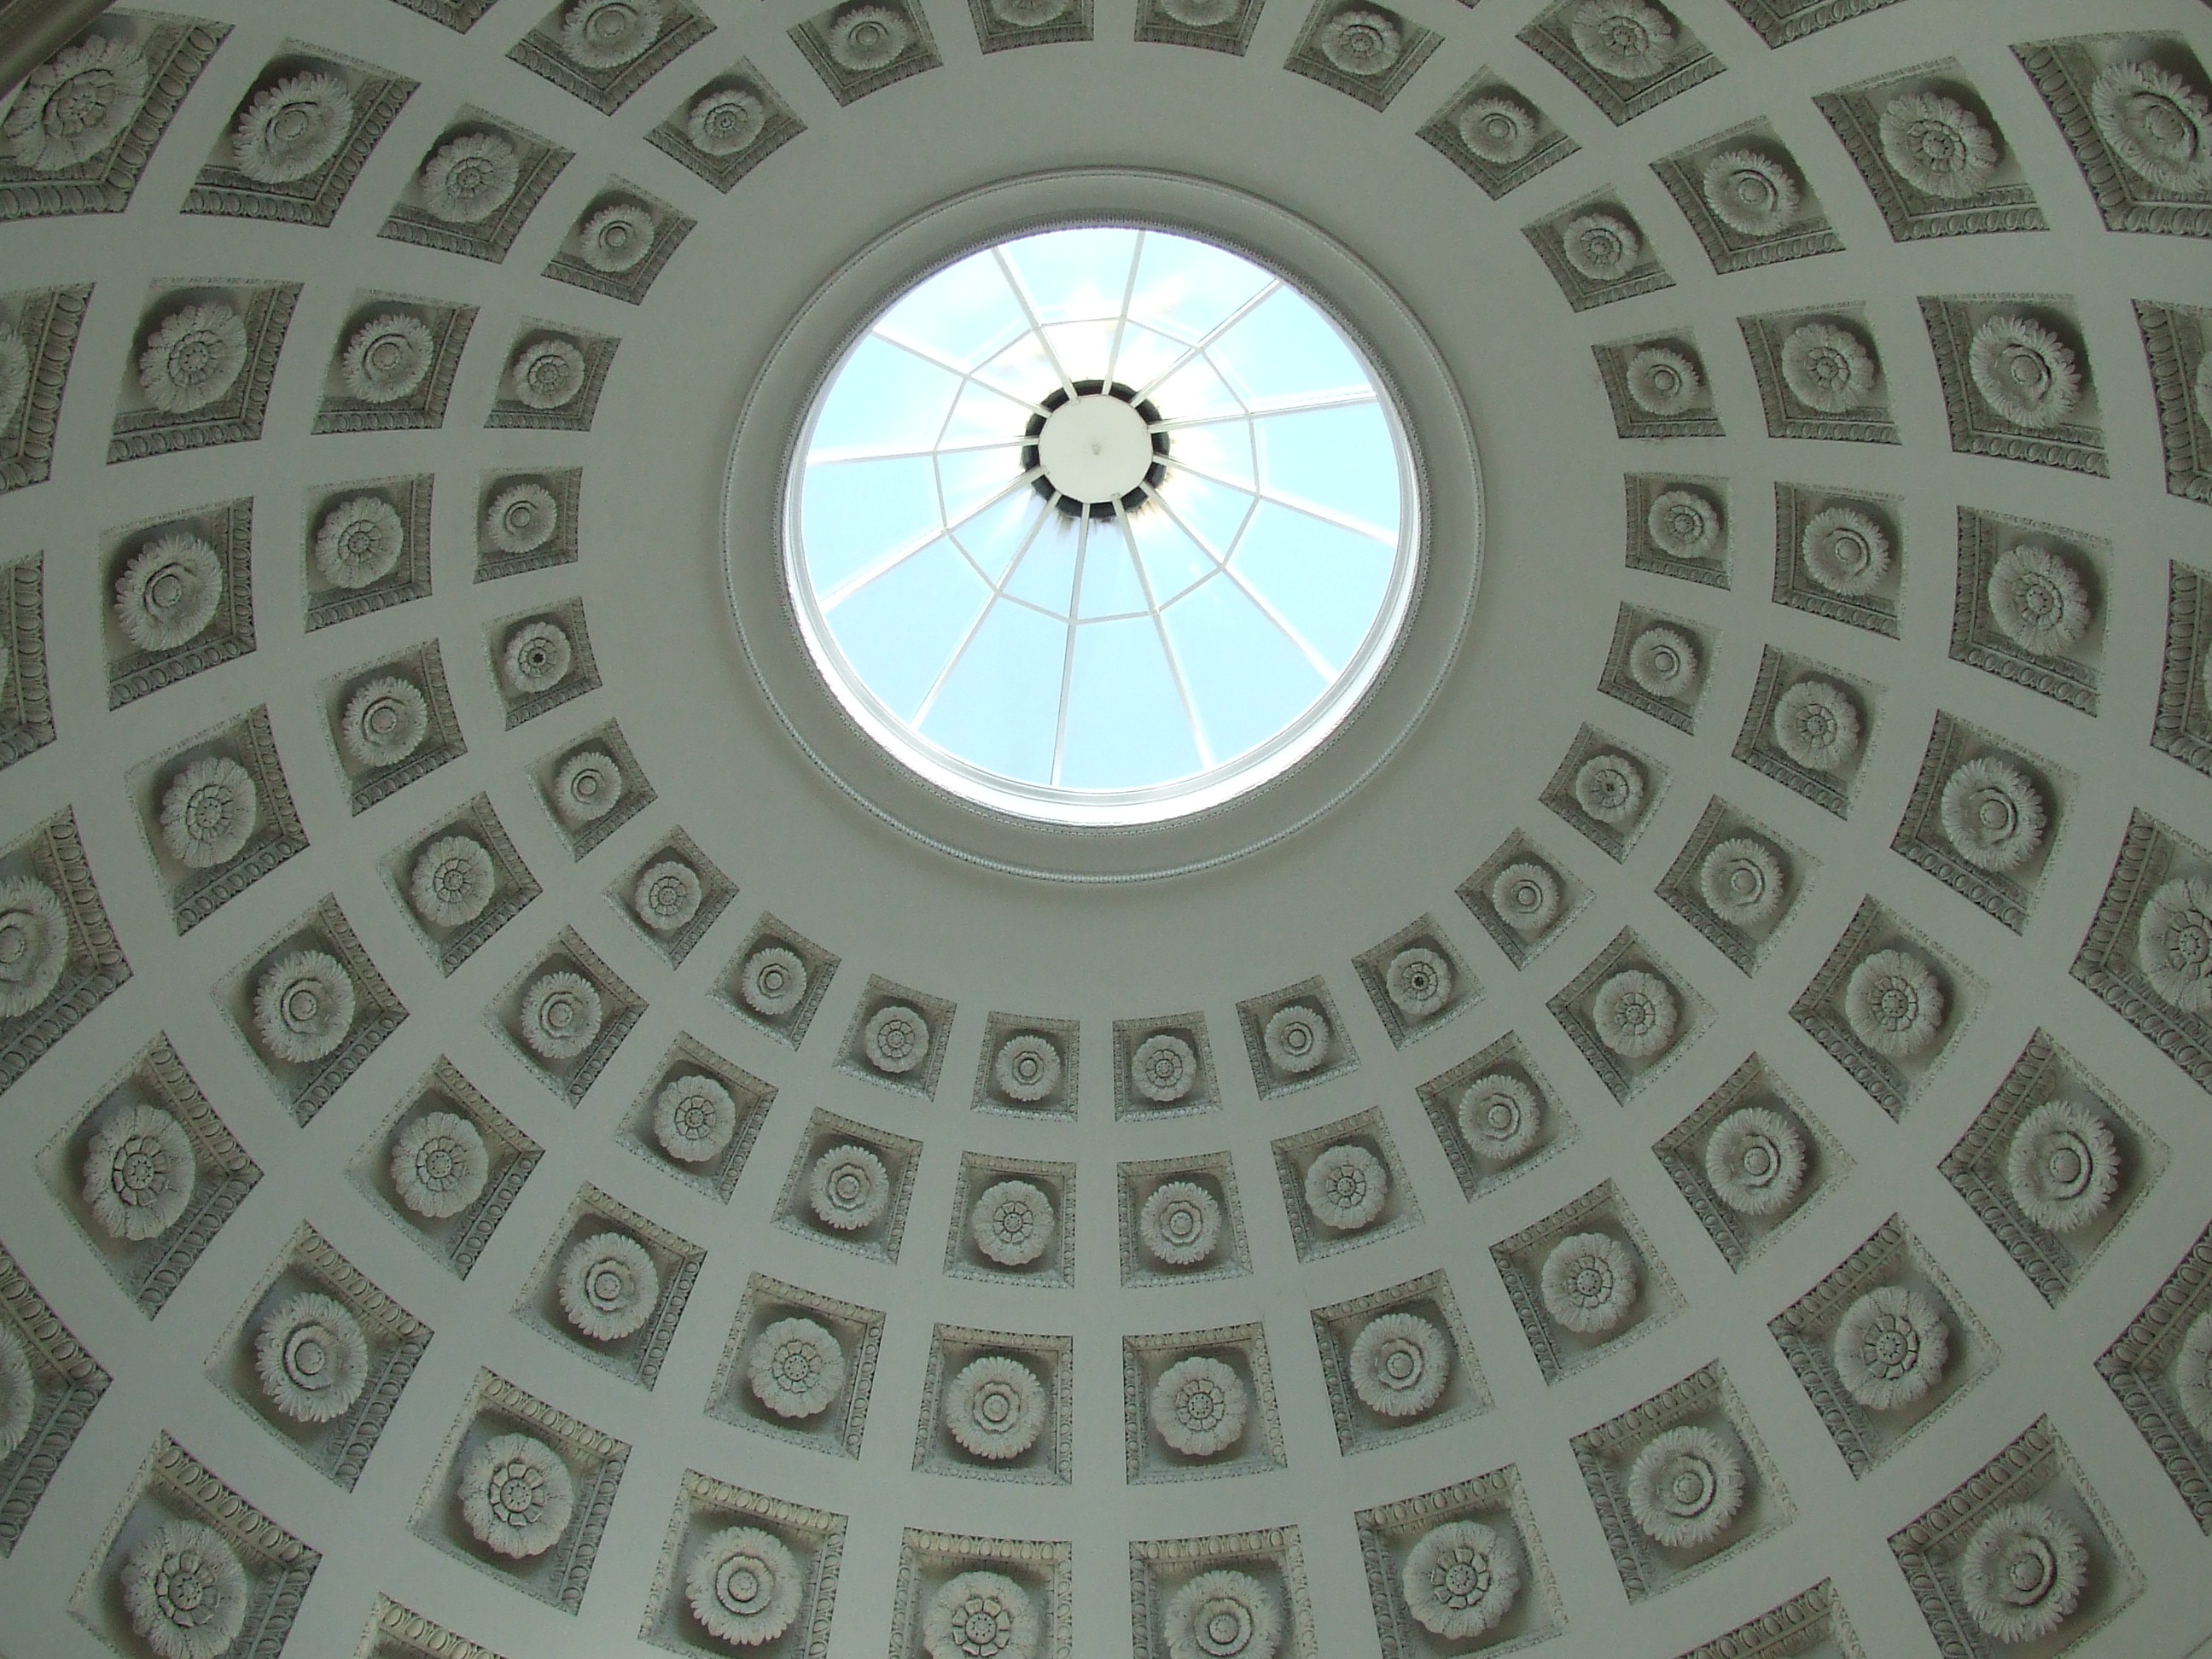
light, wheel, pattern, blanket, circle, symmetry, dome, tomb, ray of hope, round window, funeral chapel, rothenberg